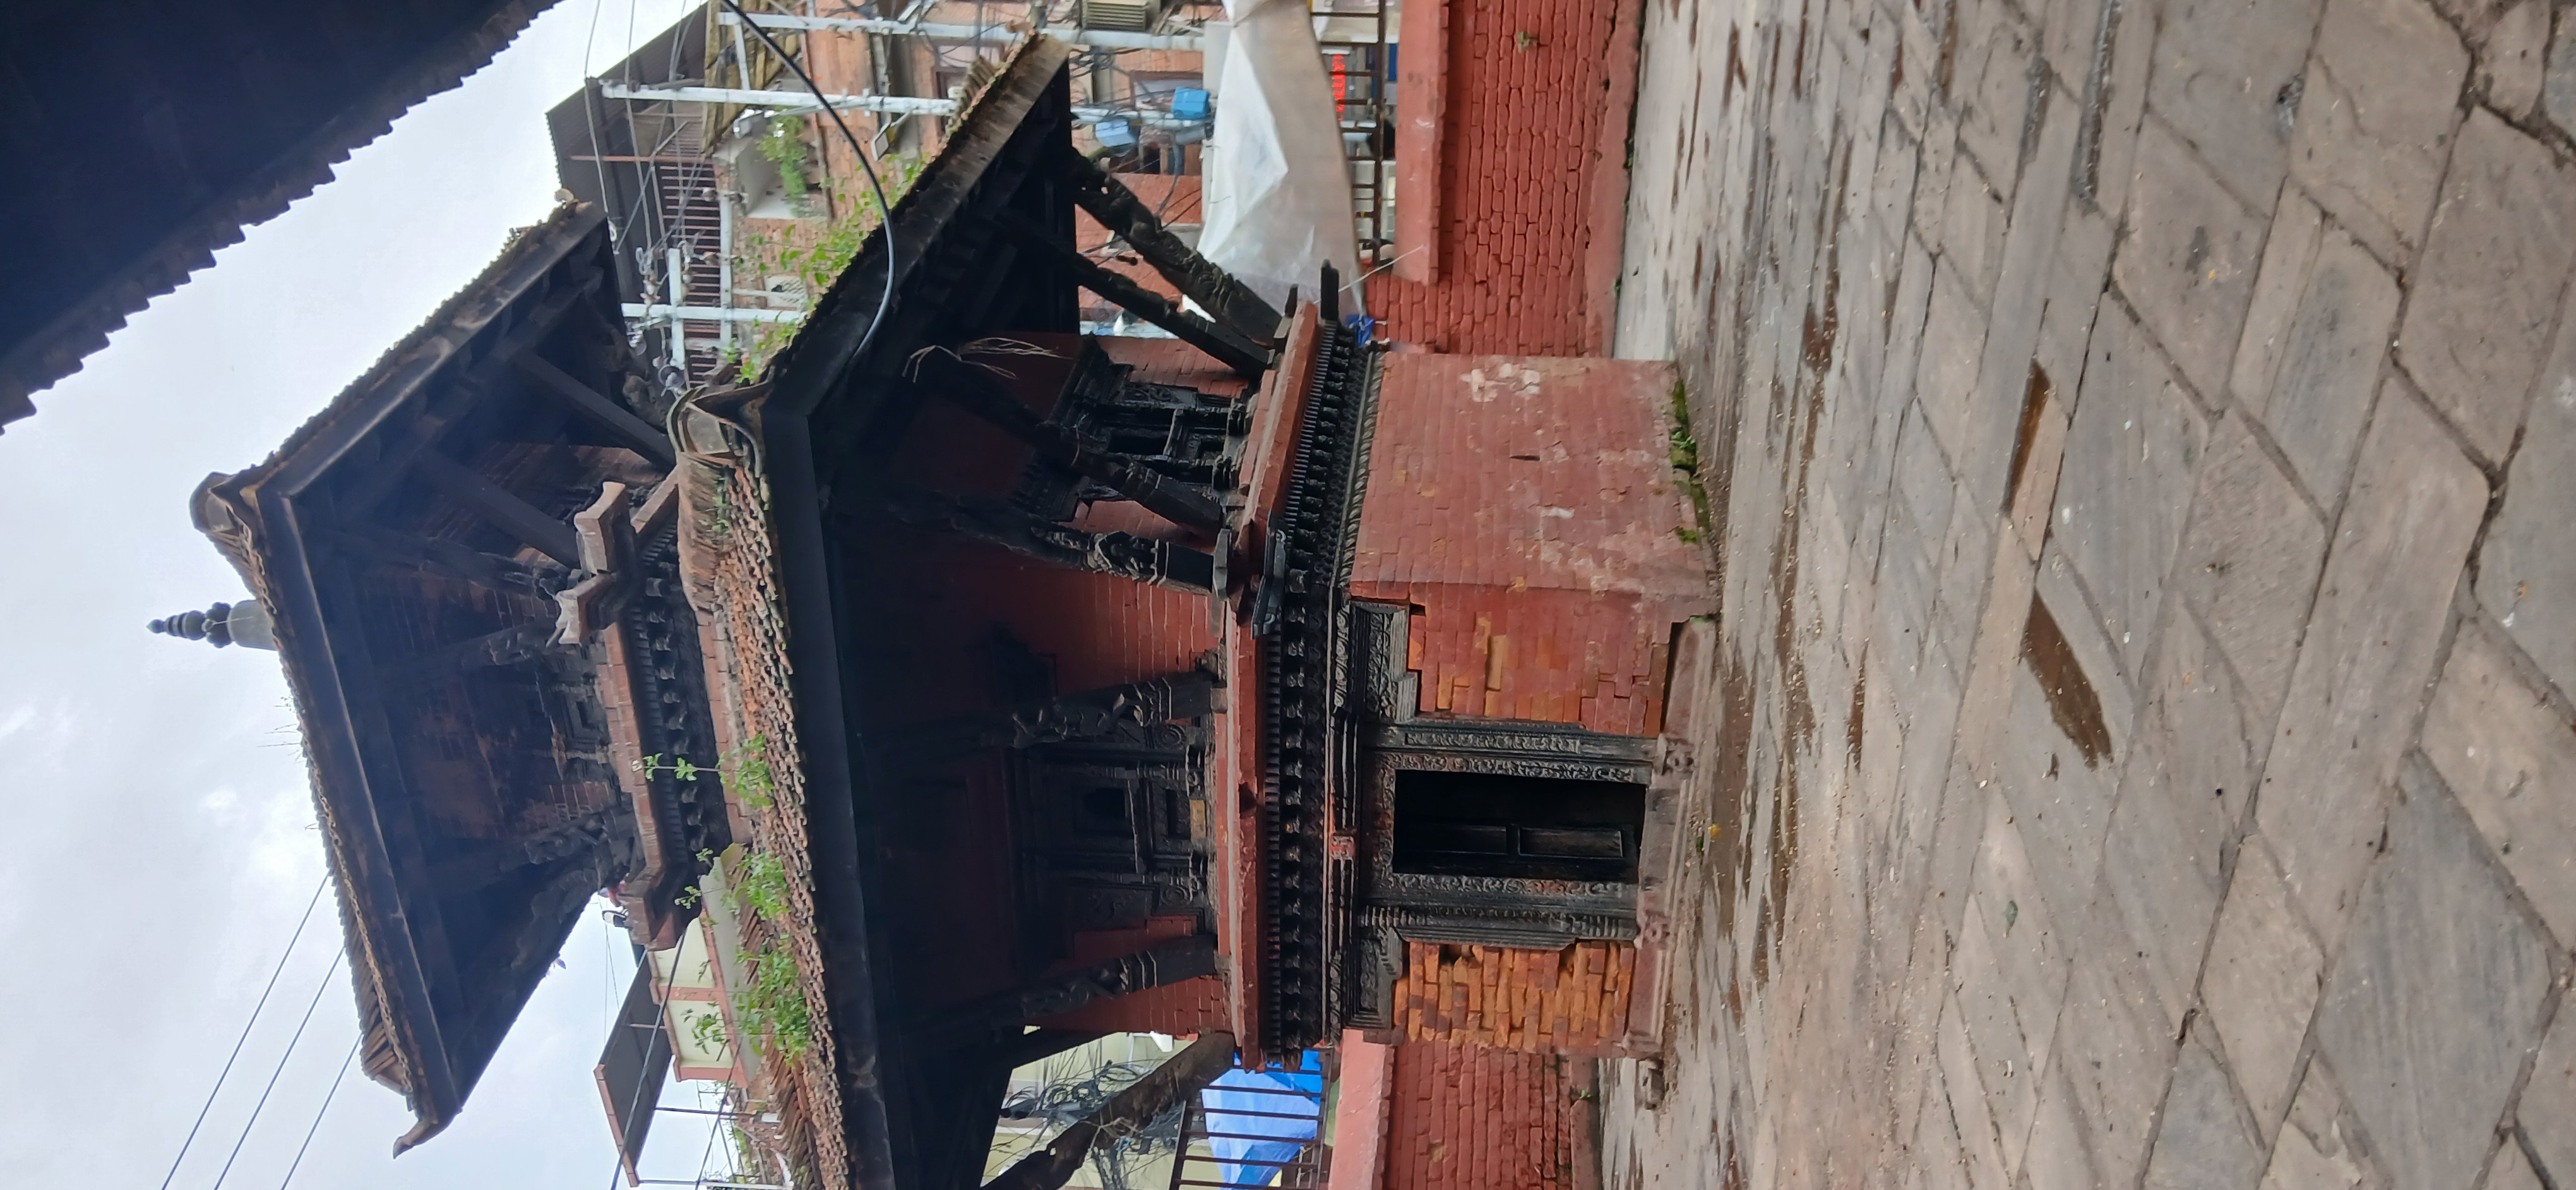
Heritage site: Badrinath_Temple